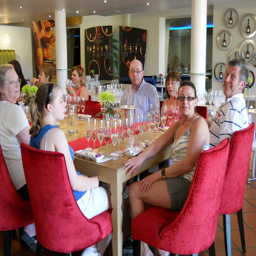
A group of people that are sitting around a table.
A winery offers guests a cheery and relaxing atmosphere for wine tasting.
a number of people sitting at a table with many wine glasses
Nine people posing for a picture with a lot of wine glasses on the table.
A GROUP OF PEOPLE SITTING AT A BAR IN RED BAR STOOLS DRINKING